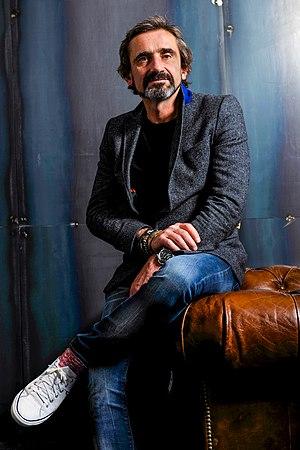
Julian Dunkerton est un homme d'affaires anglais né en mars 1965. Il est le cofondateur de la marque Superdry.